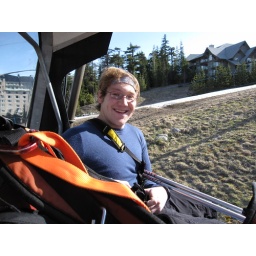
Scott on the Wizard chair near the bottom of Blackcomb. Notice the lack of snow on the ground under him.